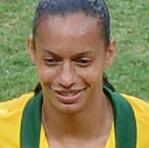
Age: 30